OK Computer

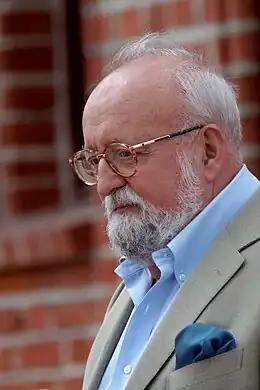
"Threnody to the Victims of Hiroshima" by Krzysztof Penderecki ("pictured") inspired the string arrangement on "Climbing Up the Walls".

"Climbing Up the Walls" – described by "Melody Maker" as "monumental chaos" – is layered with a string section, ambient noise and repetitive, metallic percussion. The string section, composed by Jonny Greenwood and written for 16 instruments, was inspired by modern classical composer Krzysztof Penderecki's "Threnody to the Victims of Hiroshima". Greenwood said, "I got very excited at the prospect of doing string parts that didn't sound like 'Eleanor Rigby', which is what all string parts have sounded like for the past 30 years." "Select" described Yorke's distraught vocals and the atonal strings as "Thom's voice dissolving into a fearful, blood-clotted scream as Jonny whips the sound of a million dying elephants into a crescendo". For the lyrics, Yorke drew from his time as an orderly in a mental hospital during the Care in the Community policy of deinstitutionalising mental health patients, and a "New York Times" article about serial killers. He said: